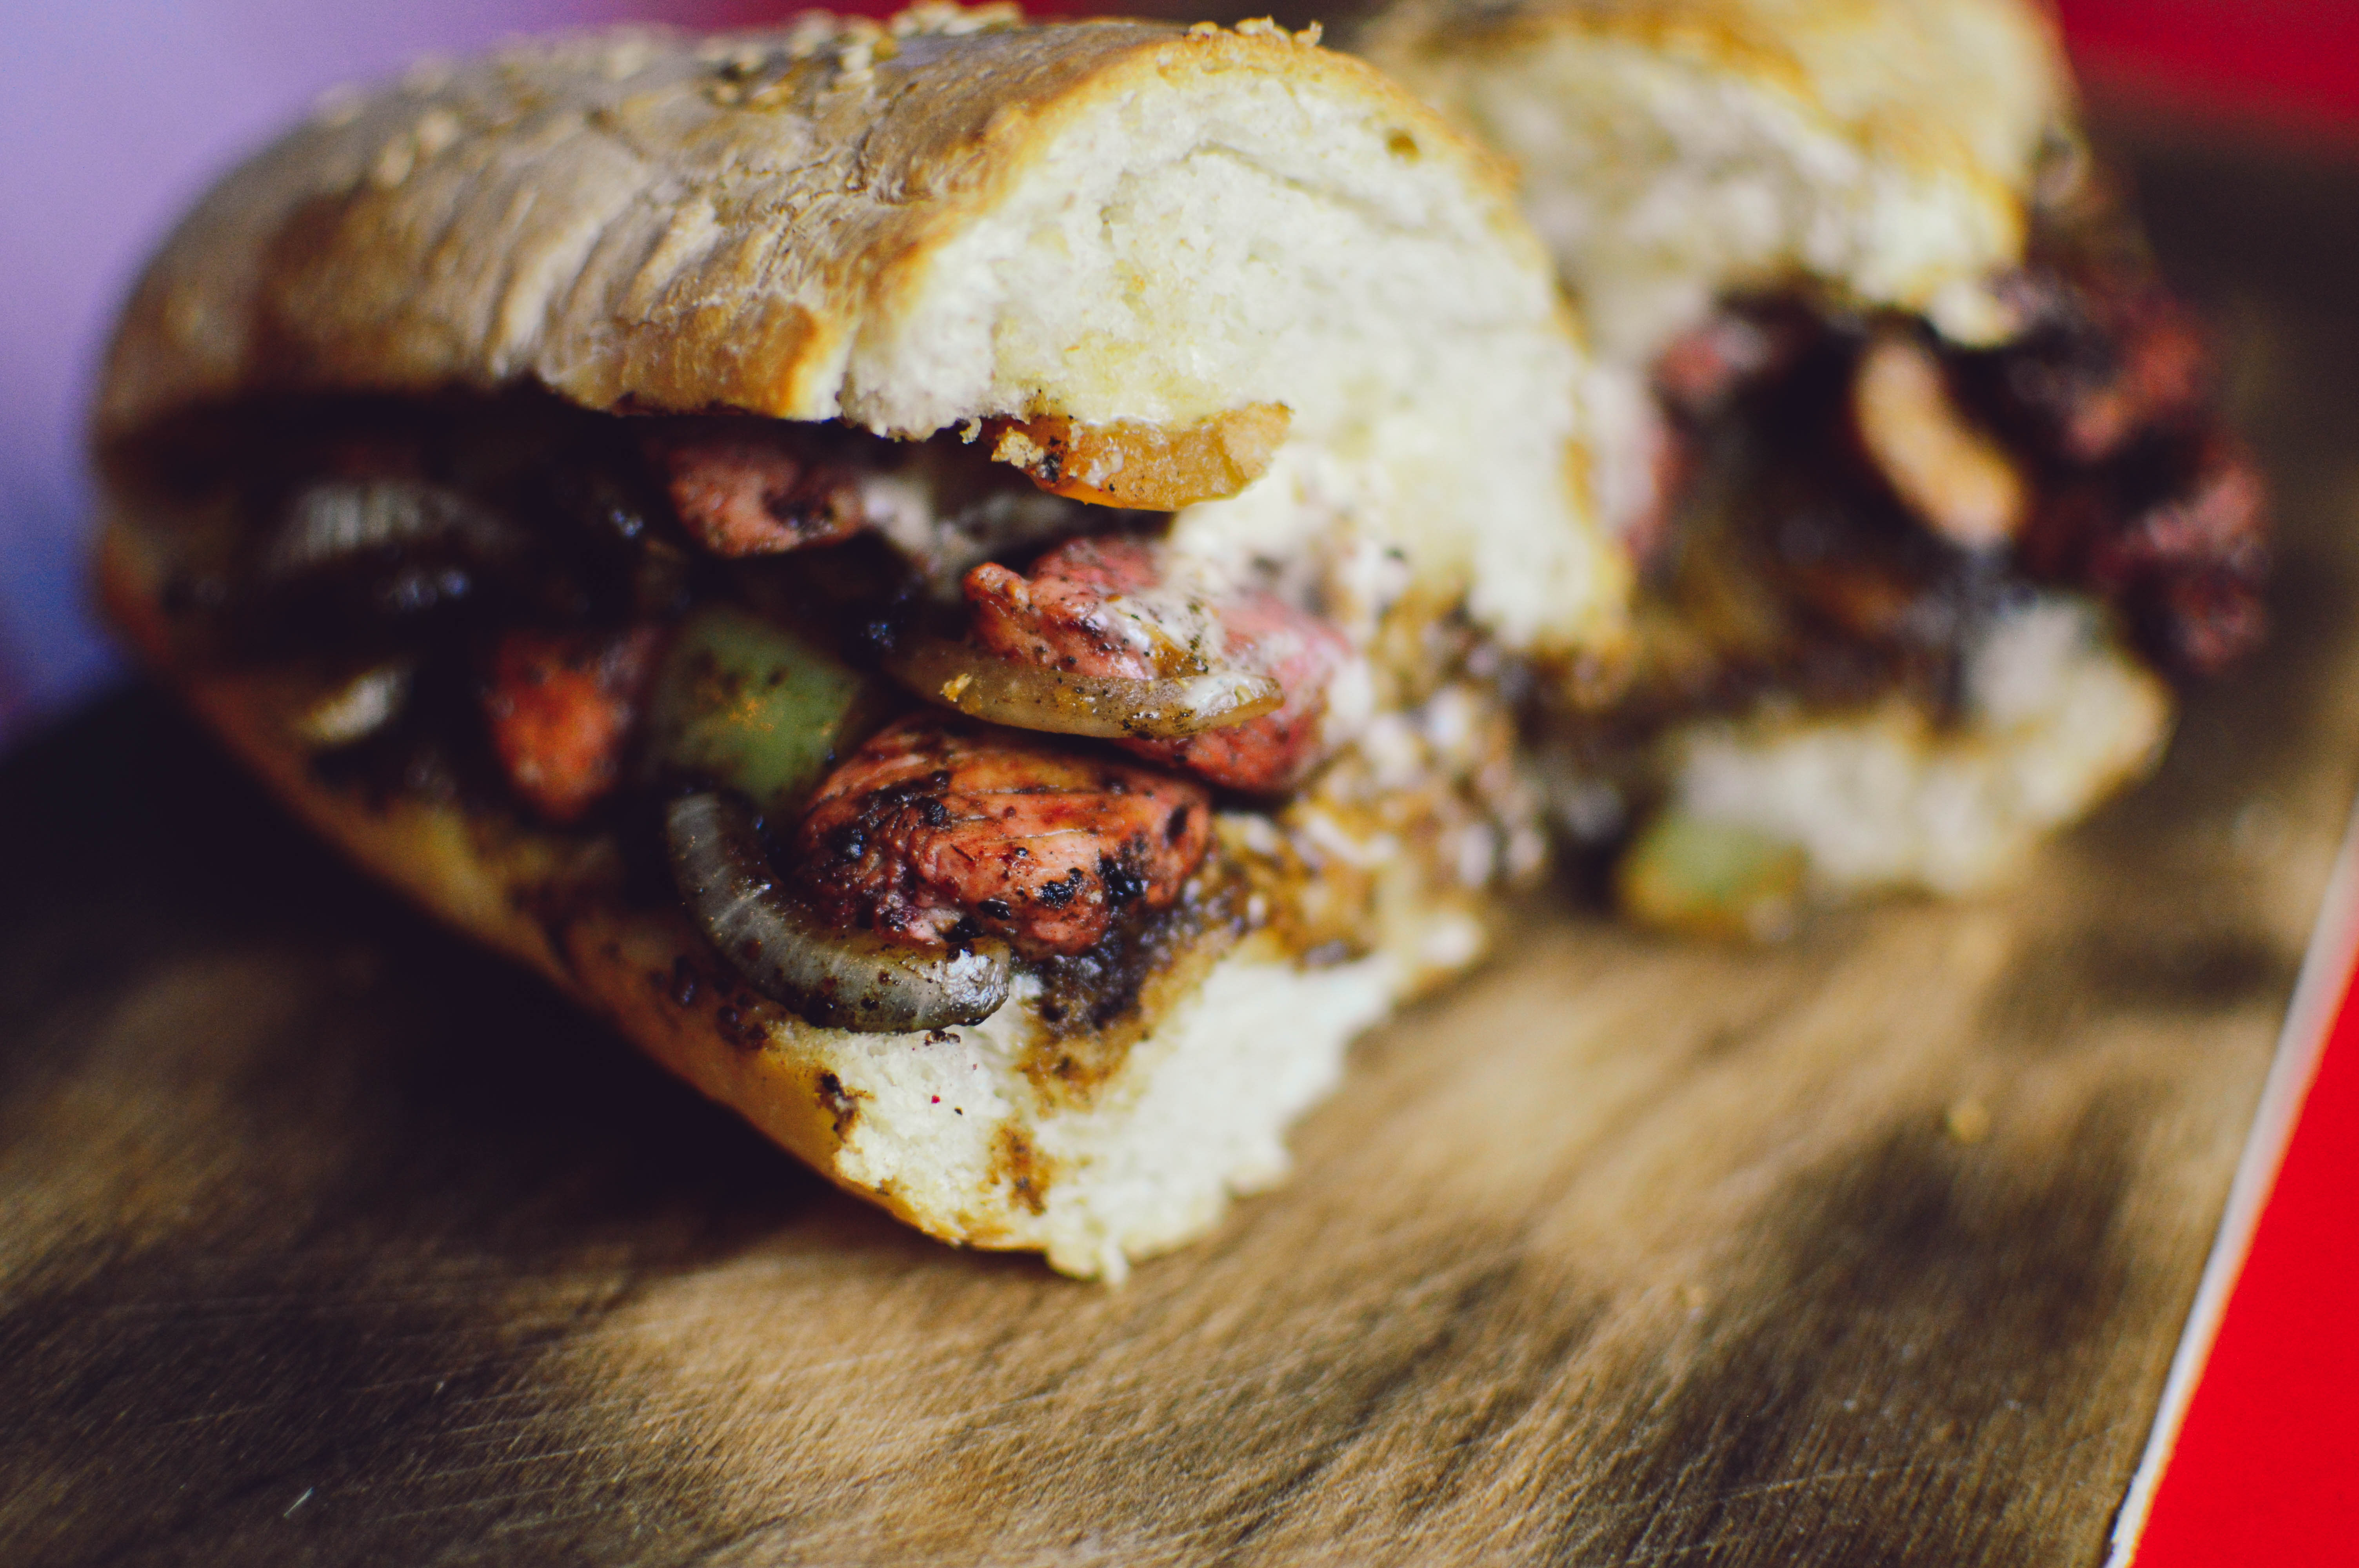
meat, sandwich, food, bread, dish, cuisine, ingredient, Breakfast roll, baked goods, produce, finger food, recipe, bun, american food, fried food, snack, fast food, stuffing, appetizer